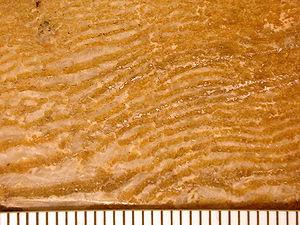
L'Eozoon canadense désigne ce que certains savants du XIXe siècle prirent pour un foraminifère et qui s'est avéré être une structure minéralogique le classant parmi les pseudo-fossiles.